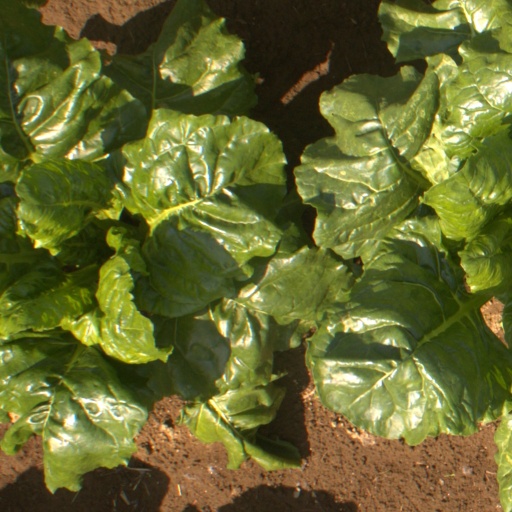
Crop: sugar beet